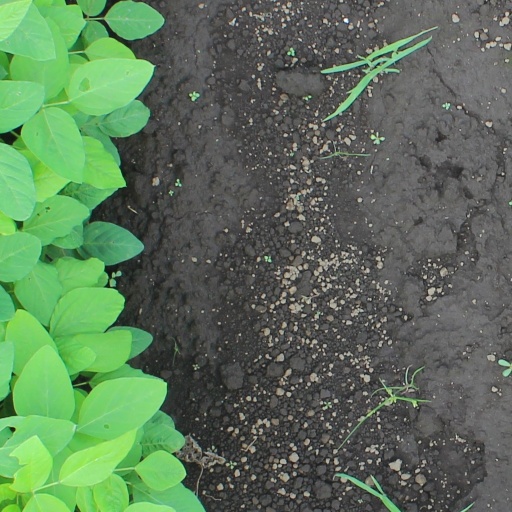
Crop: soybean